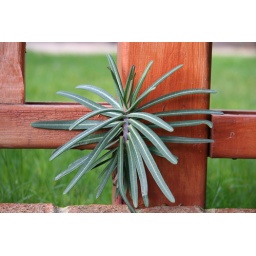
This sweet little plant is growing next to the fence in the garden